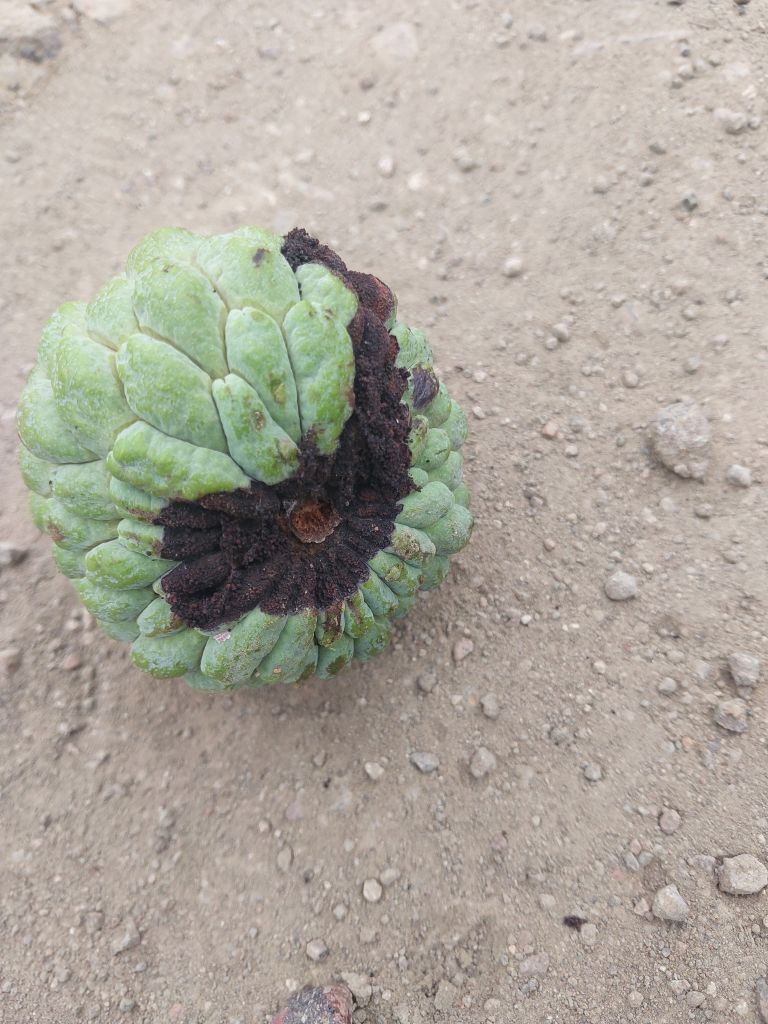
Disease label: Diplodia Rot